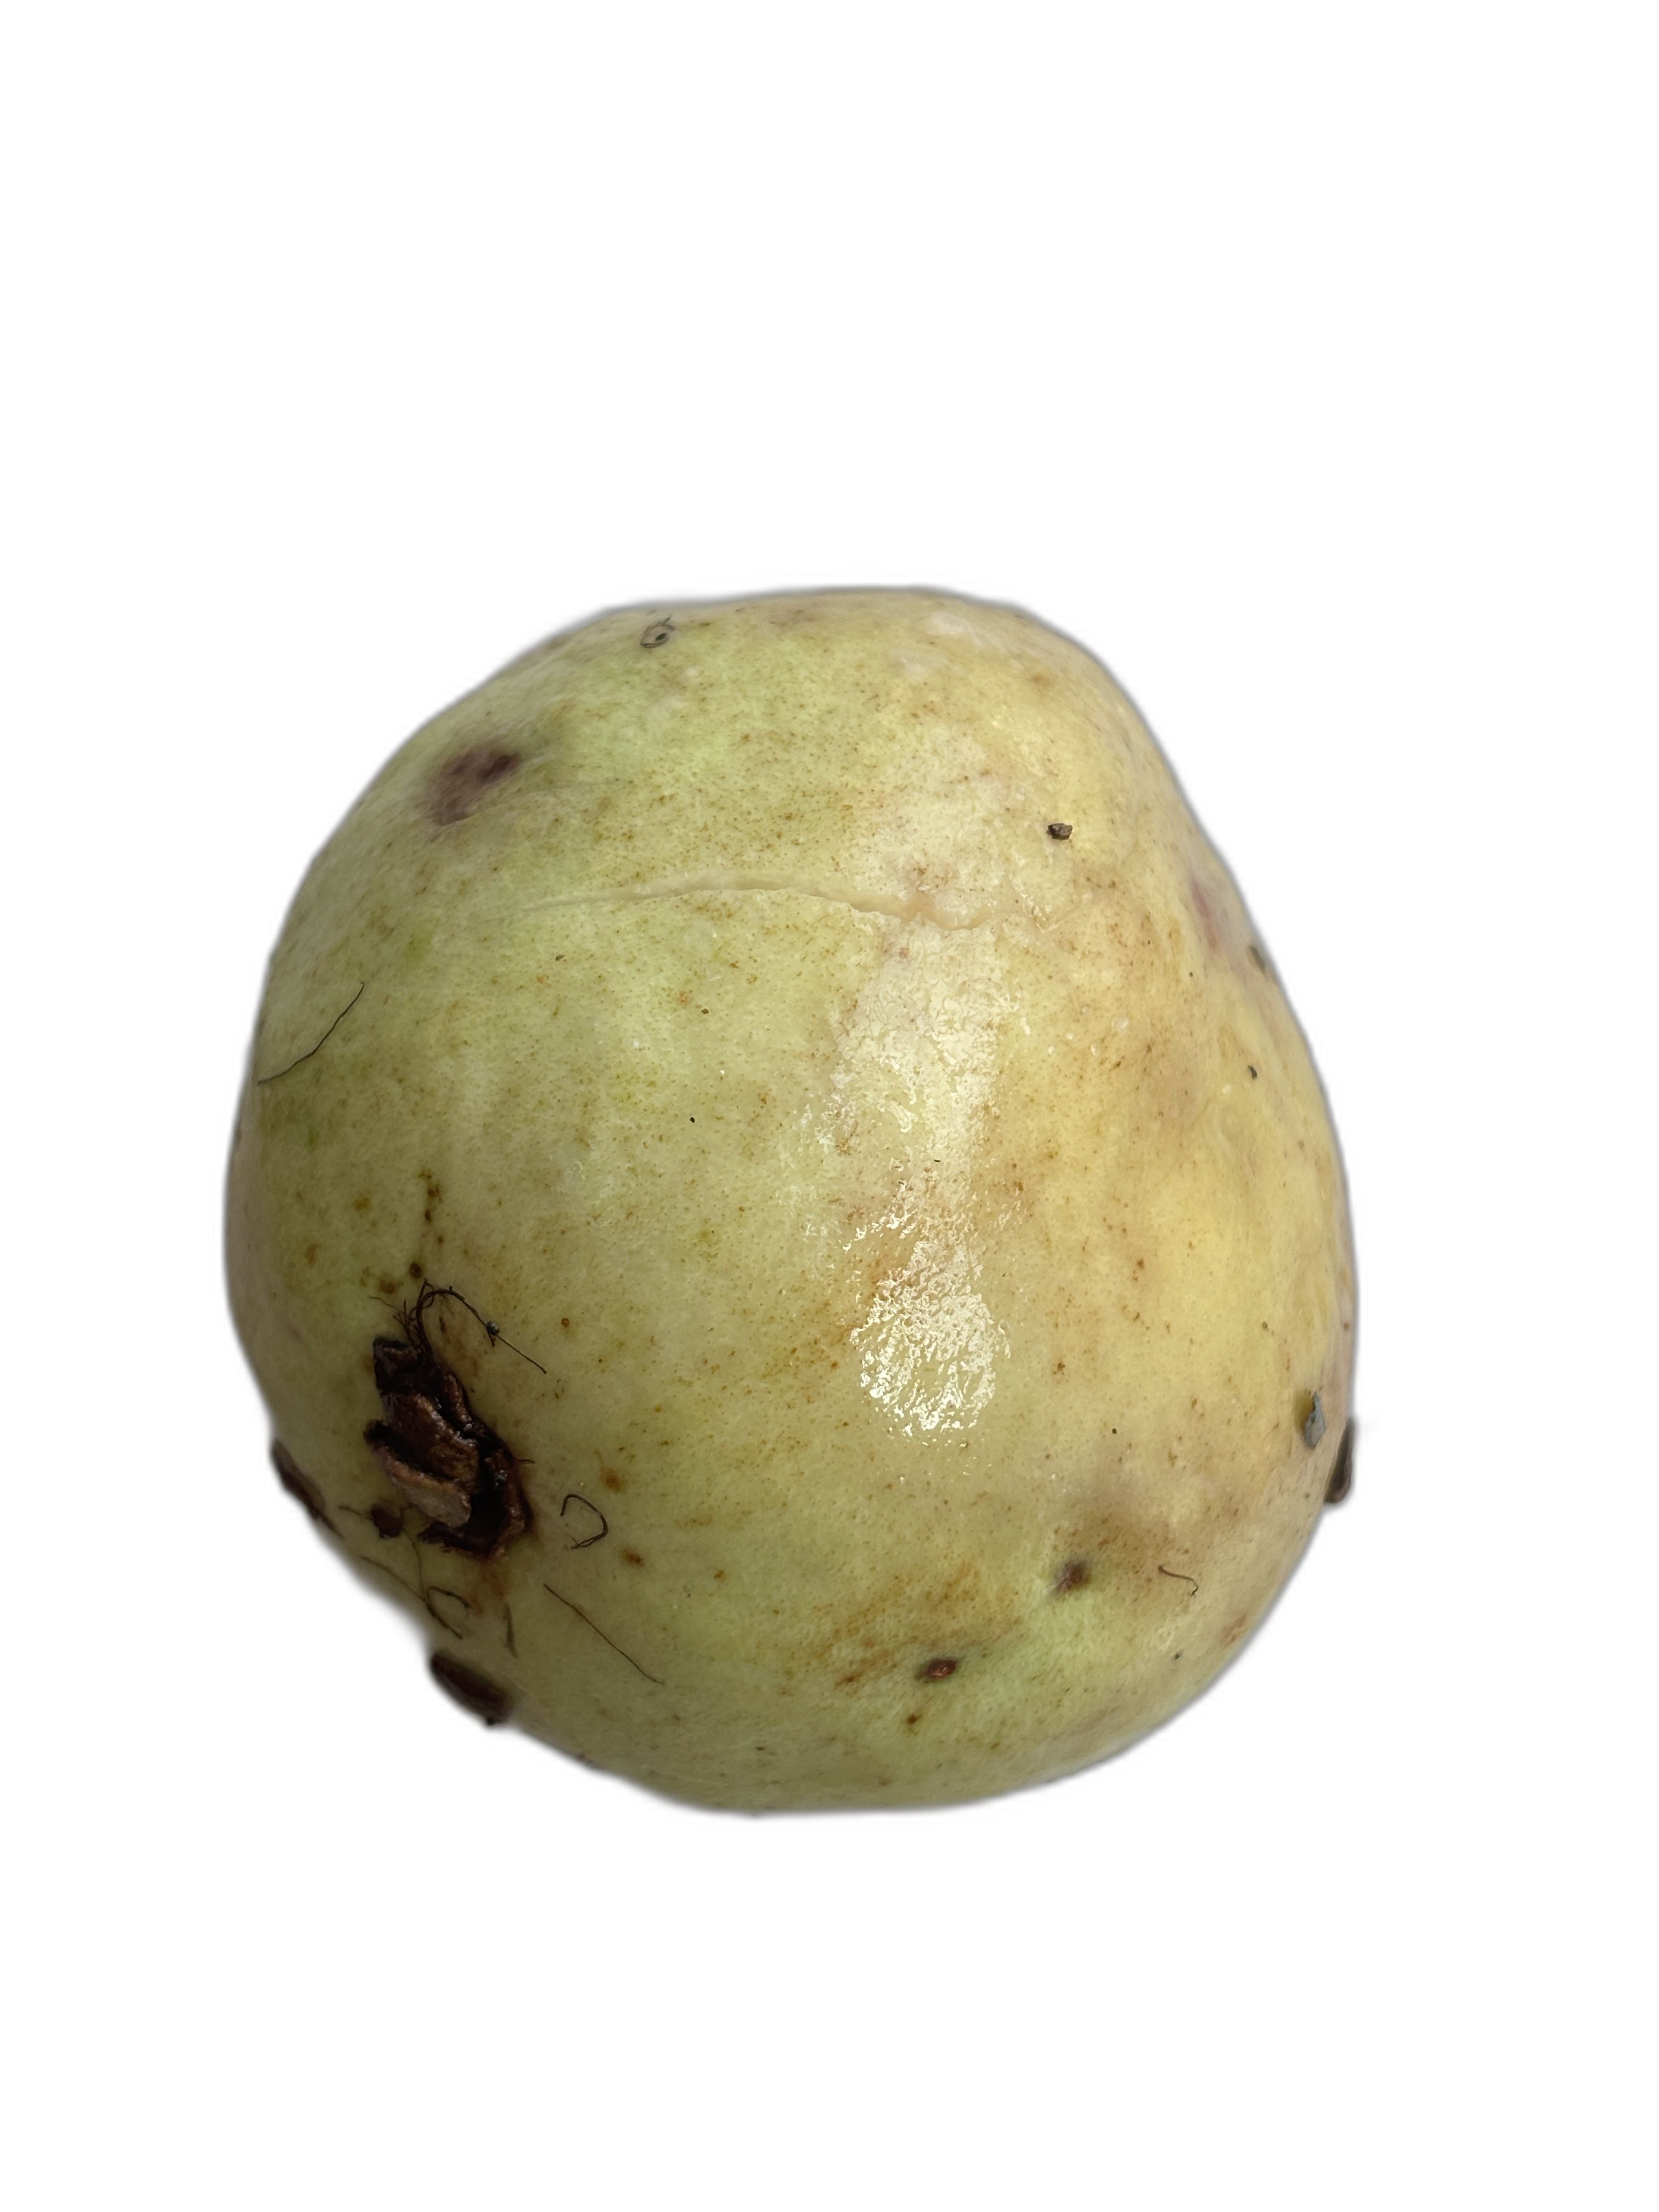
Plant part: fruit
Disease: Styler end root